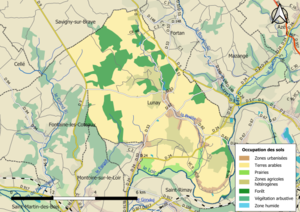
Carte des infrastructures et de l’occupation des sols en 2018 de la commune de fr:Lunay (France).
Lunay est une commune française située dans le département de Loir-et-Cher en région Centre-Val de Loire. Ses habitants s'appellent les Lunotiers et les Lunotières.